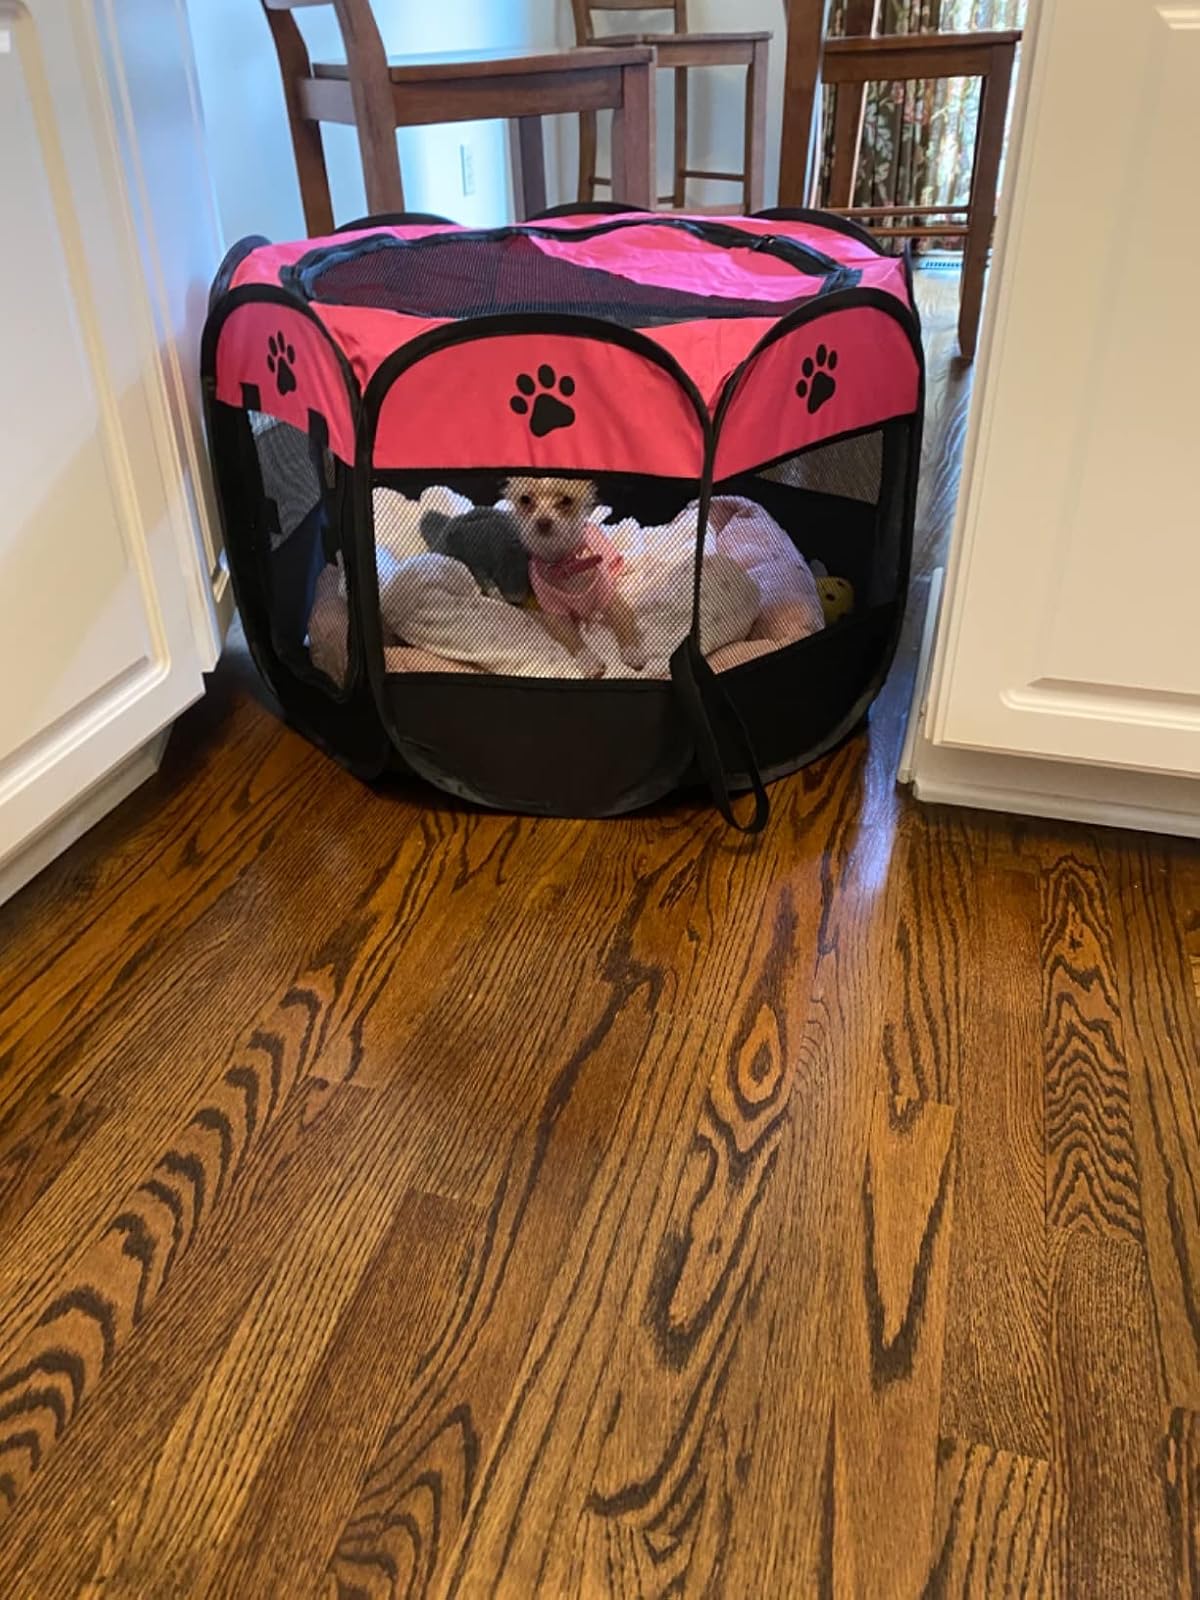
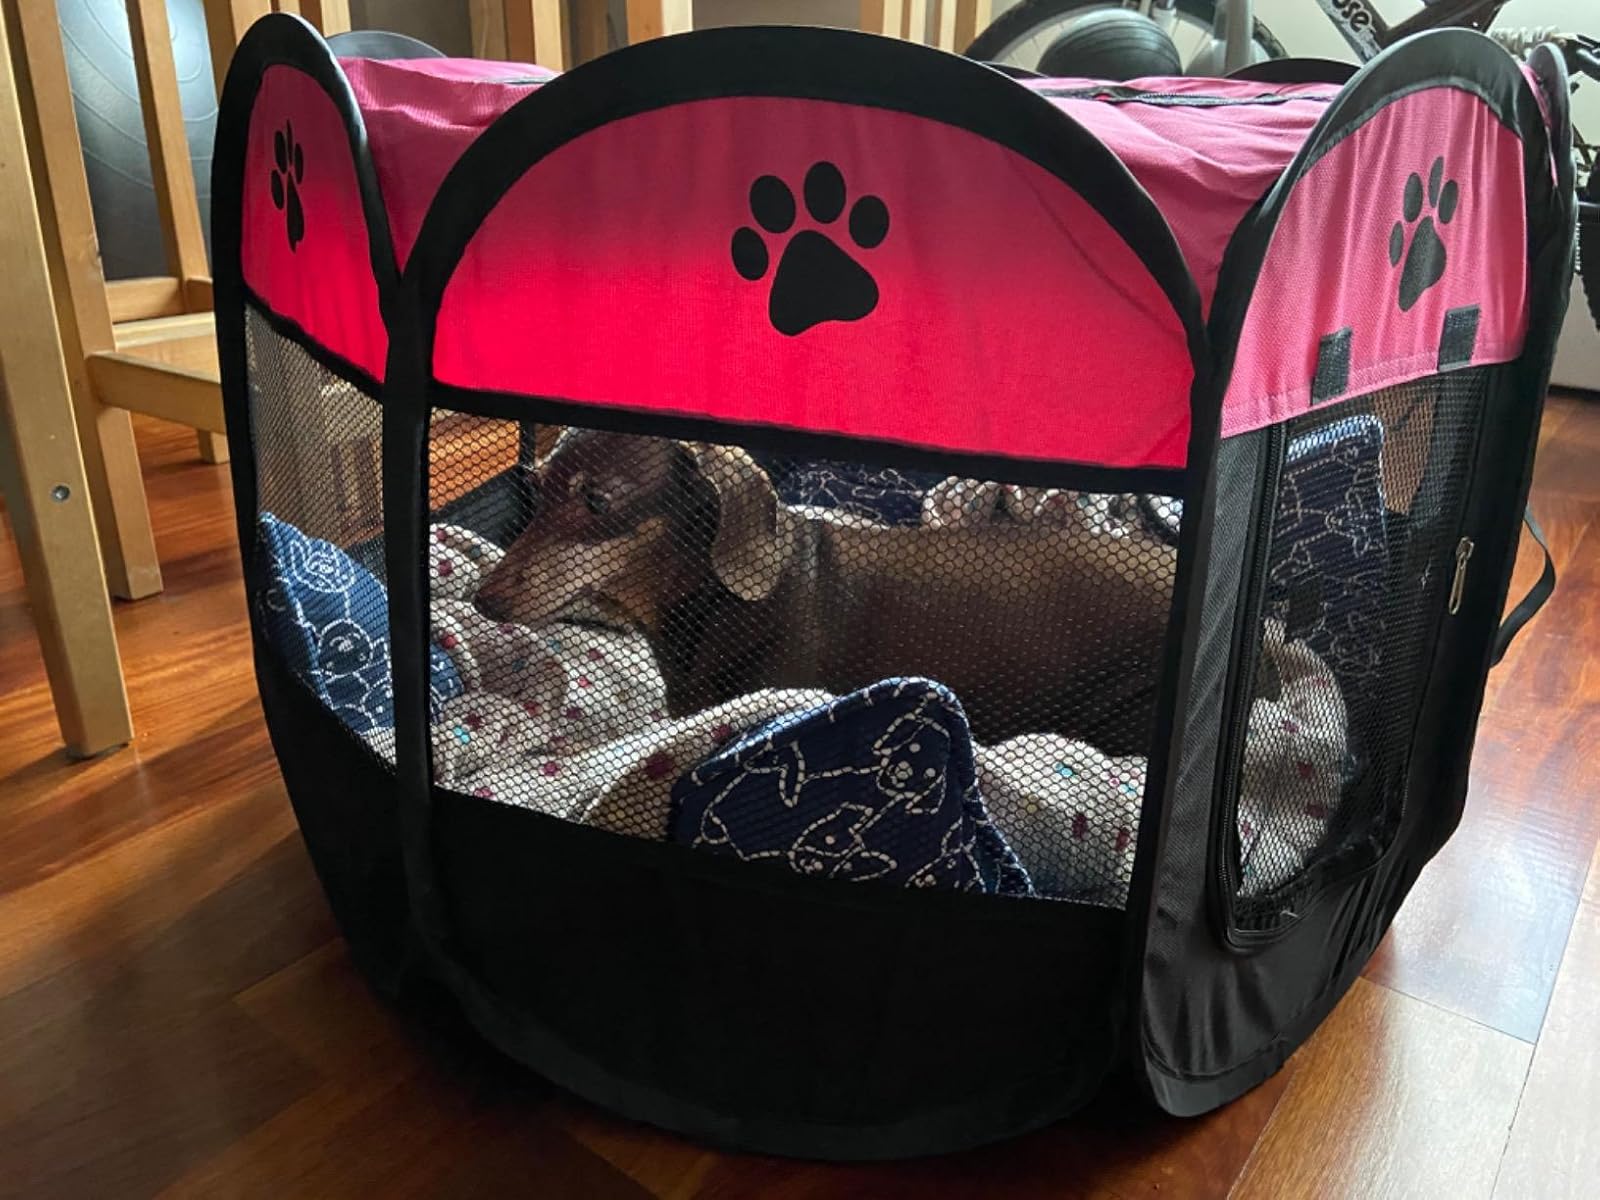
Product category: items_kennel
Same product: yes